Werewolf

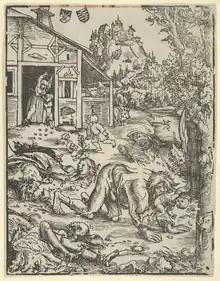
Woodcut of a werewolf attack by Lucas Cranach der Ältere, 1512

Being a werewolf was a common accusation in witch trials. It featured in the Valais witch trials, one of the earliest such trials, in the first half of the 15th century.